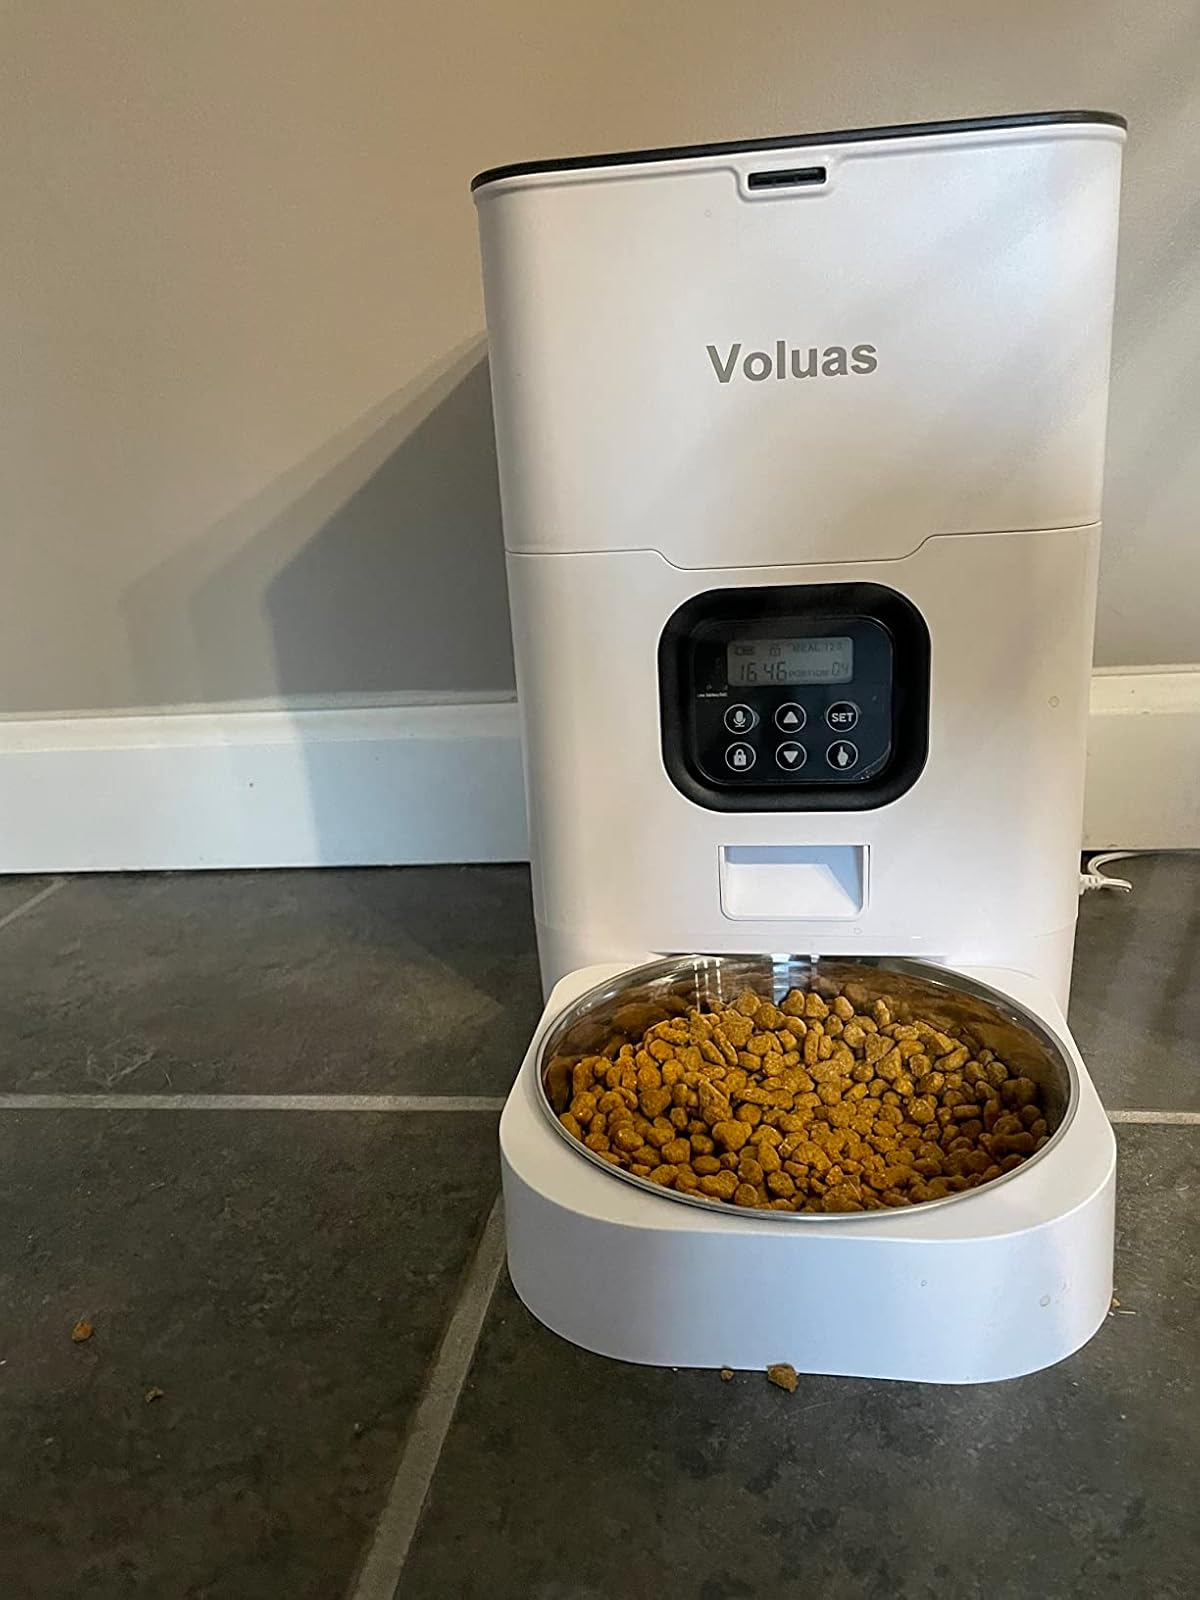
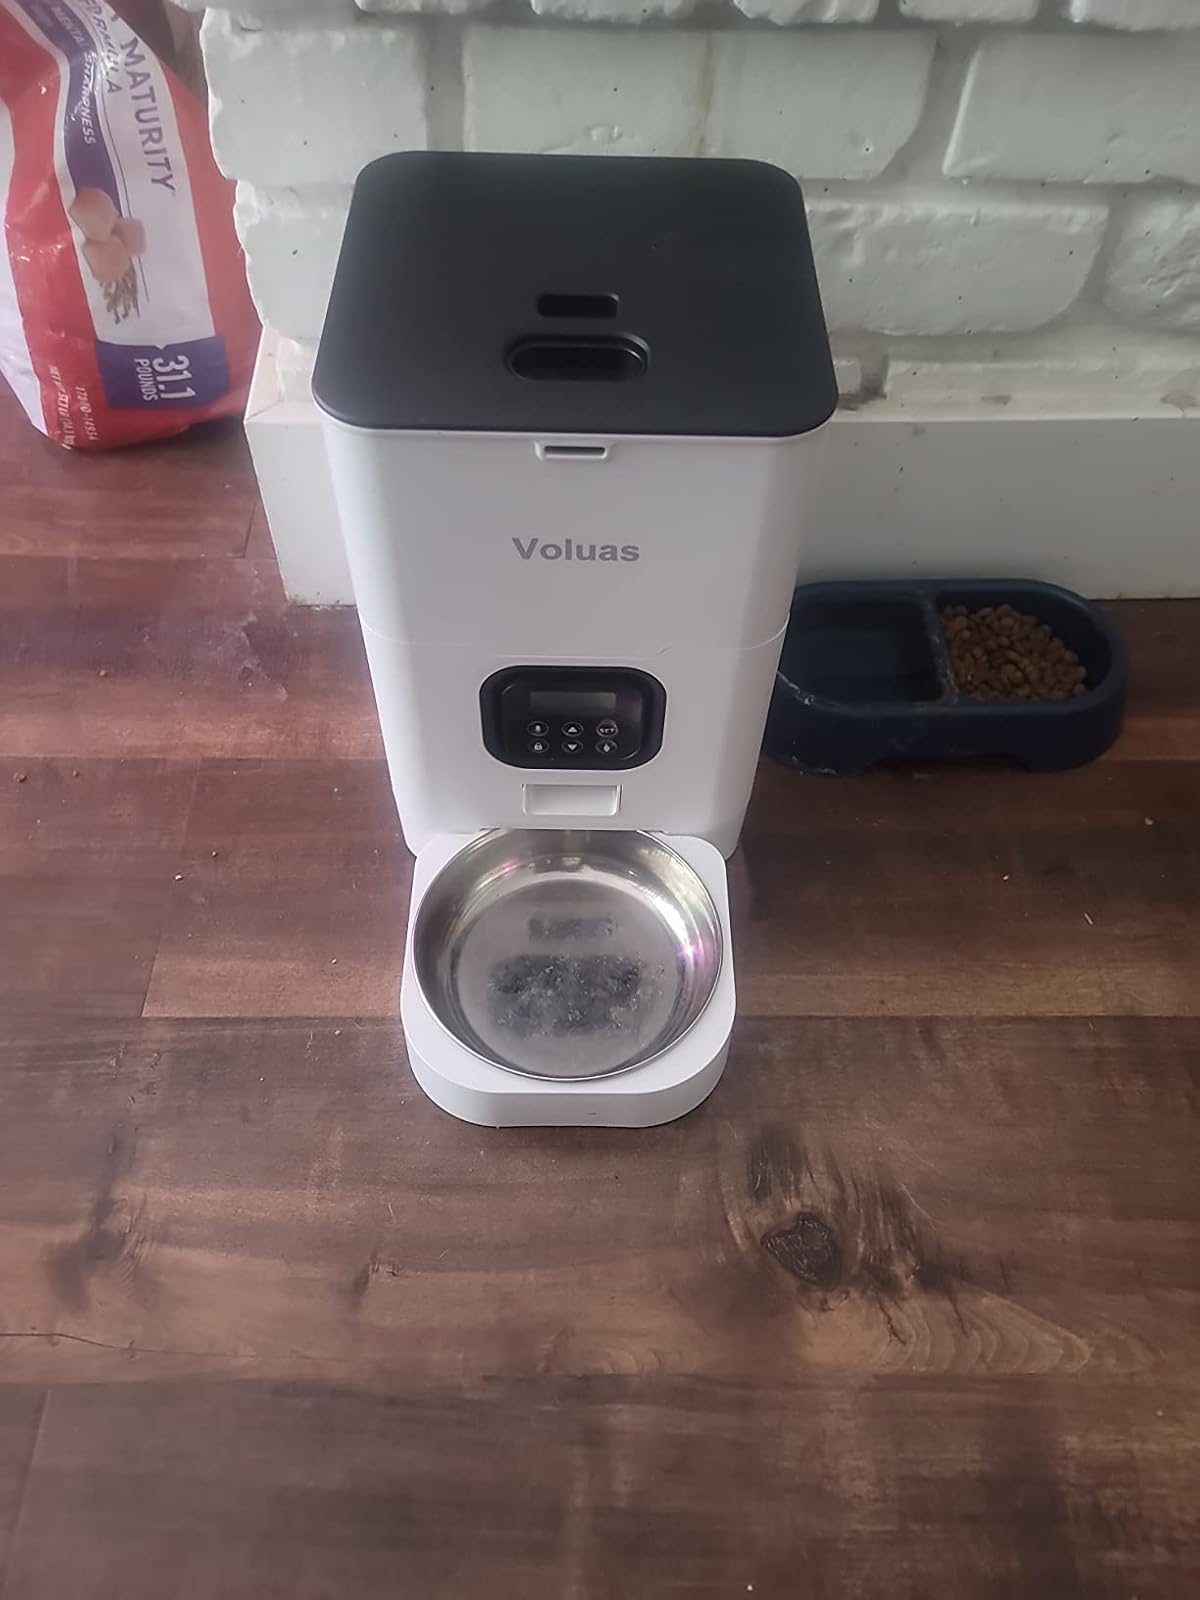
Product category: items_feeder
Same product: yes